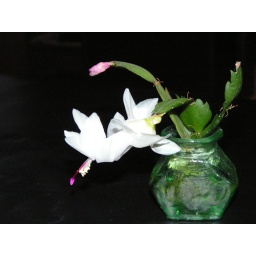
These leaves fell off of my mother's plant and I put them in a little water and ...they bloomed. Exciting!!!